Cultural impact of Taylor Swift

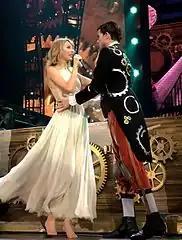

Numerous music artists, politicians, journalists and legal experts supported Swift's actions regarding the issue, deeming it trailblazing and inspirational. Publications observed, while the issue of master ownership and conflicts between labels and artists such as Prince, the Beatles, Janet Jackson, and Def Leppard have been prevalent earlier, Swift was one of the few to make it a public discourse on artists' rights, private equity and industry ethics. Dubbing the dispute one of the 50 "most important moments" of the 2010s decade, "Rolling Stone" journalists noted Swift's role in shifting the public perception of the concept of re-recording or re-mastering. Dominic Rushe of "The Guardian" said Swift's battle marked a change in the digital music era, with artists more aware of their rights without the need to rely on record labels anymore. "Pitchfork" critic Sam Sodomsky recognized the visibility she brought, saying Swift "can enact change by wielding the leverage of the reliability of her success" and that it is "financially lucrative for the industry to listen" when she speaks.